Pyongyang International Film Festival

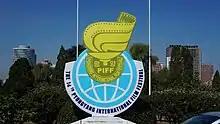

The Pyongyang International Film Festival is a biennial cultural exhibition held in Pyongyang, North Korea. Until 2002, the film festival was reserved to "non-aligned and other developing countries".